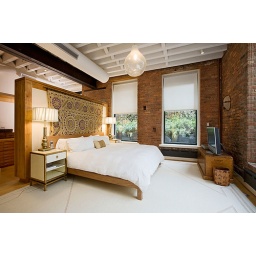
One monolight behind bed wall pointed at far left wall, and one monolight CR bounced in ceiling. Mostly ambient exposure. One exposure.